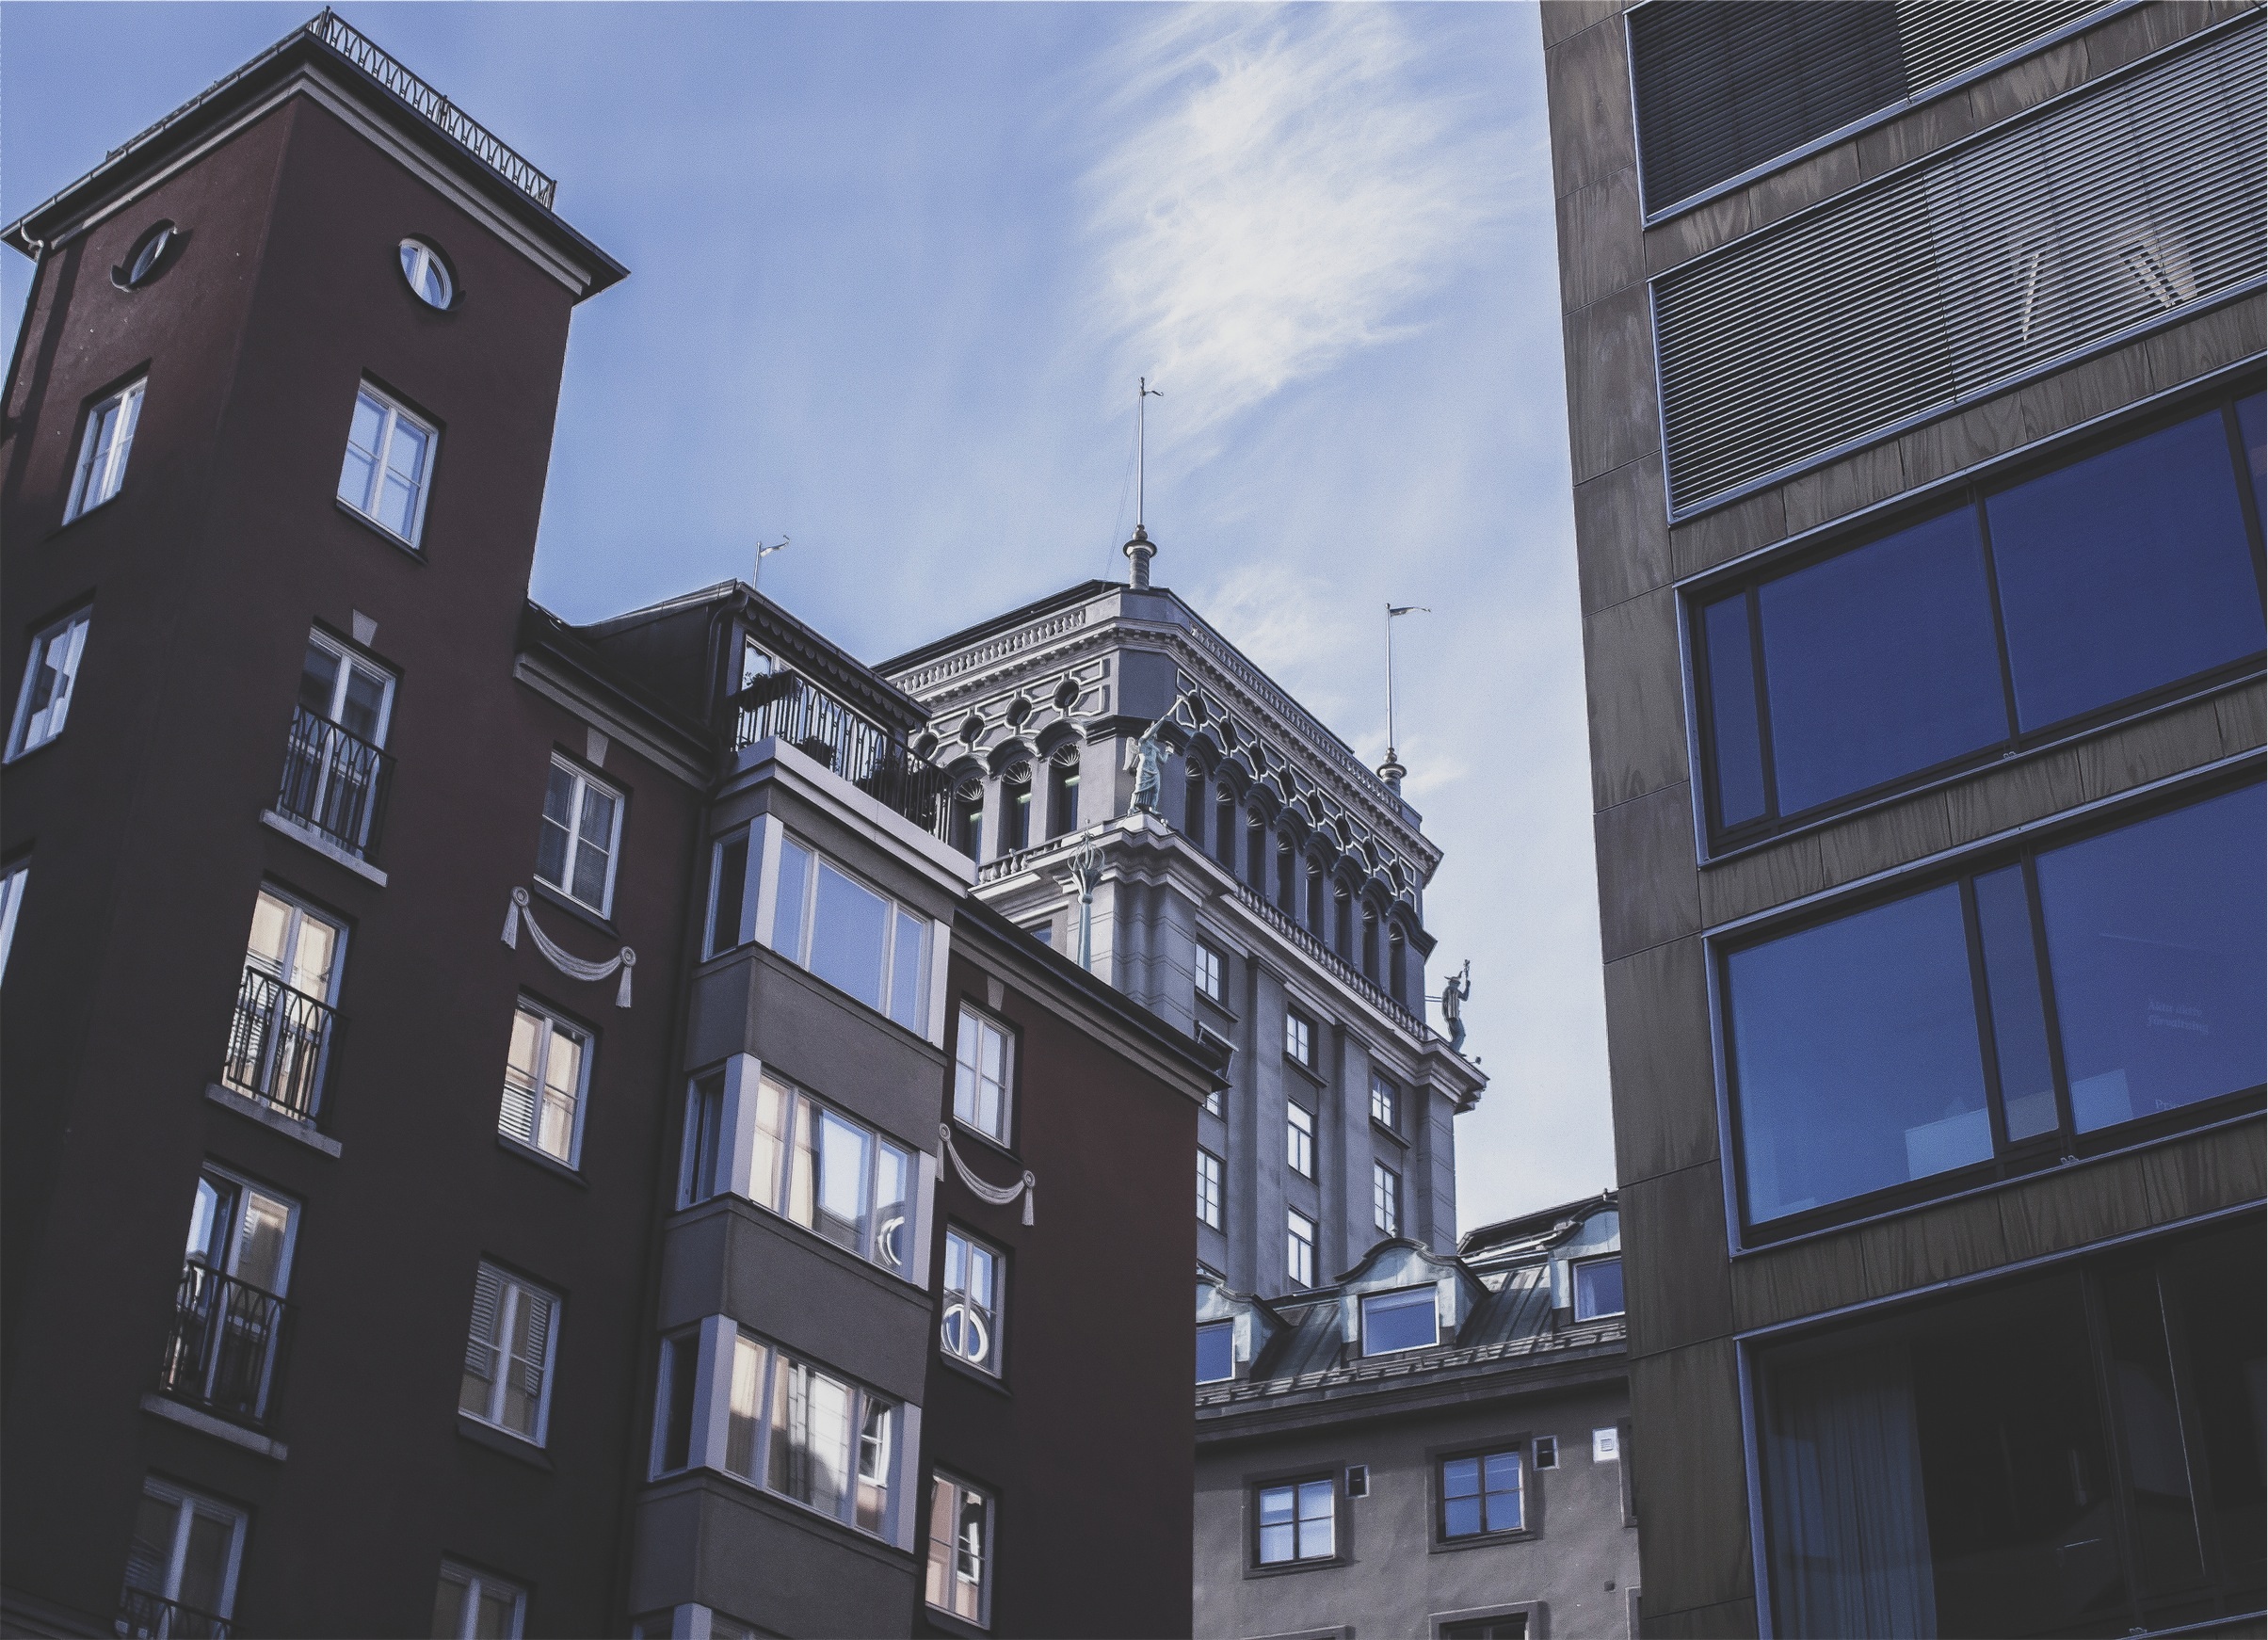
architecture, house, window, building, city, skyscraper, cityscape, downtown, landmark, facade, blue, tower block, buildings, windows, apartments, metropolis, neighbourhood, condos, urban area